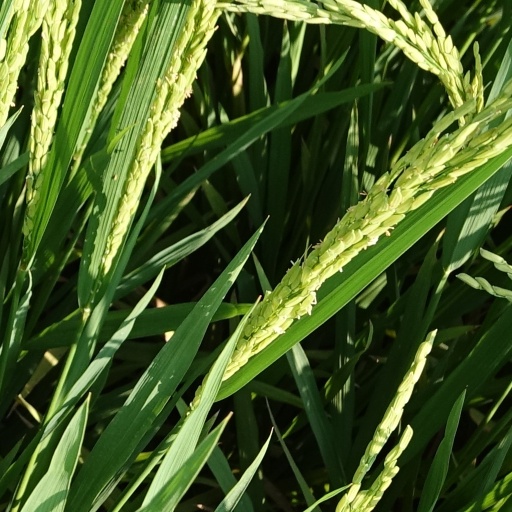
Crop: rice